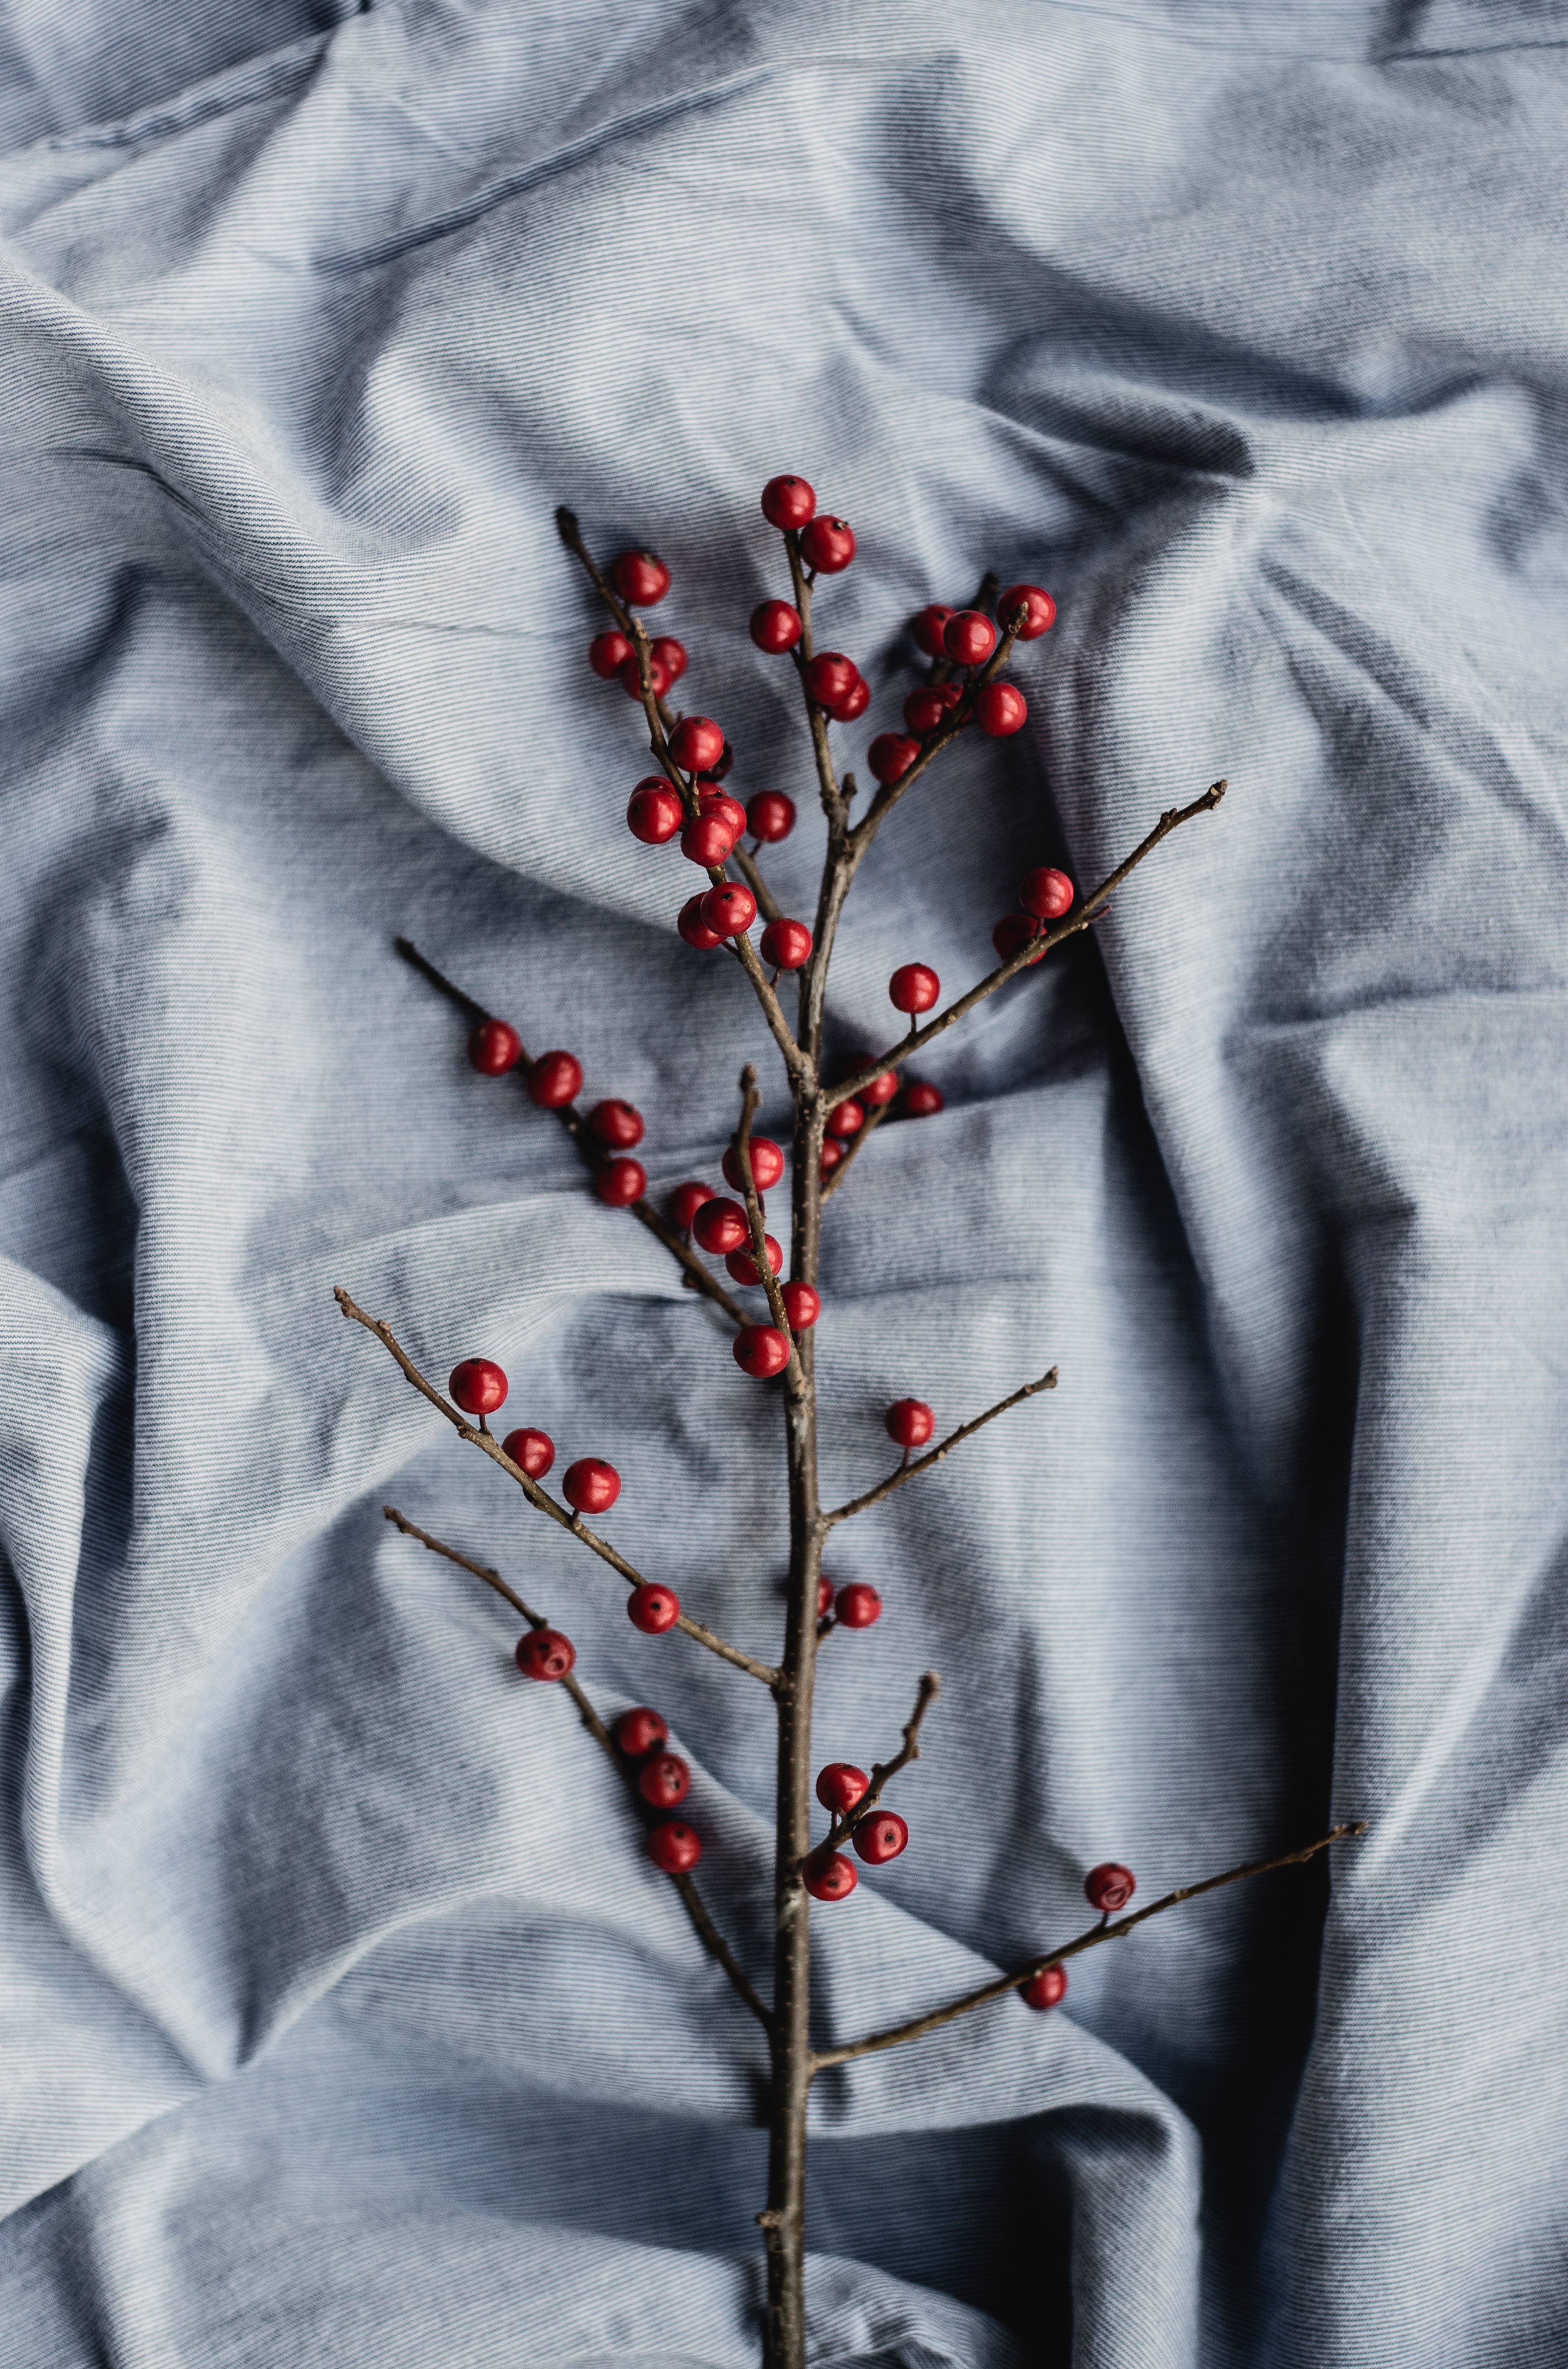
tree, branch, snow, winter, plant, berry, leaf, flower, frost, spring, red, linen, season, twig, art, sketch, drawing, freezing